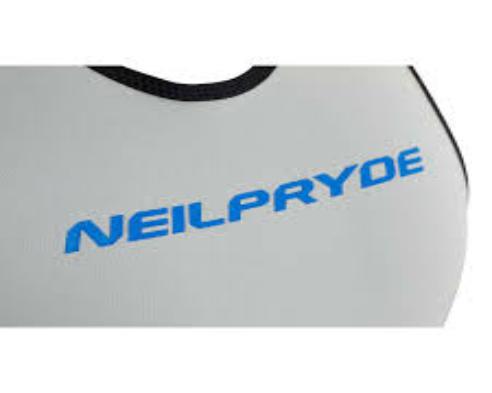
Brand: neil pryde-1
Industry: Sports